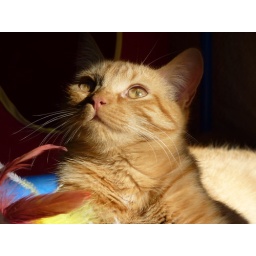
Hanging out in the kitty house